Louisiana Creole people

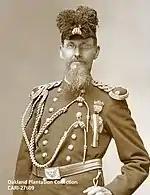

Louisiana Creole ("Kréyol La Lwizyàn") is a French Creole language spoken by the Louisiana Creole people and sometimes Cajuns and Anglo-residents of the state of Louisiana. The language consists of elements of French, Spanish, African (mainly from the Senegambian region), and Native American roots.